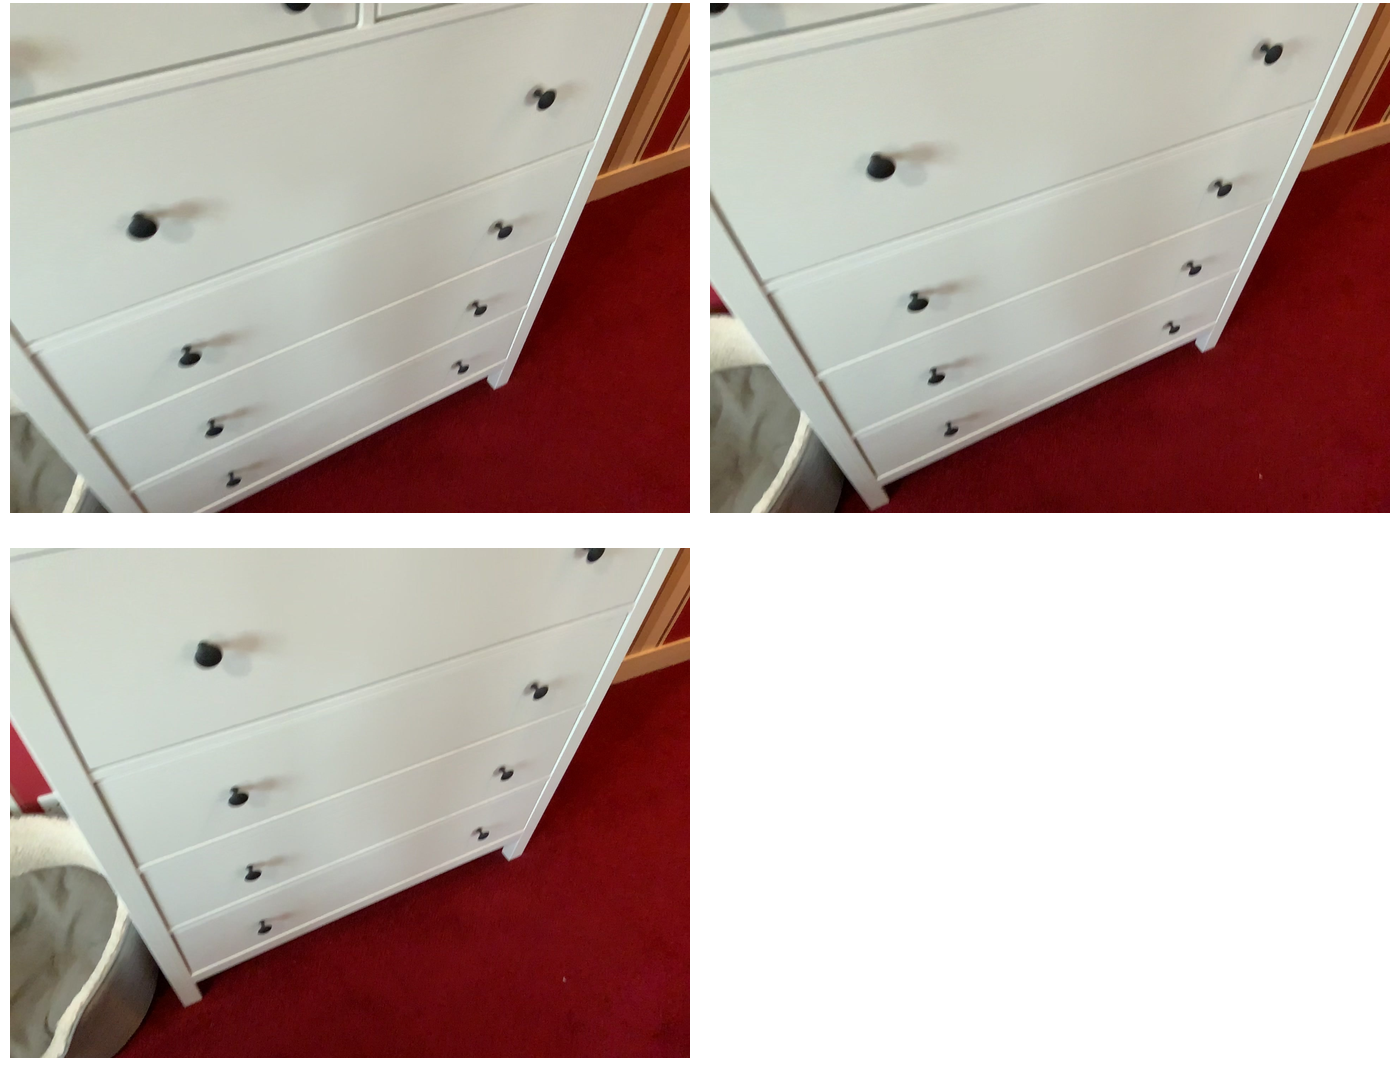Task instruction: Open the wardrobe.
Answer: {"task_instruction": "Open the wardrobe.", "nodes": ["knob1", "knob2", "knob3", "knob4", "knob5", "knob6", "knob7", "knob8", "wardrobe"], "edges": [{"functional_relationship": "openorclose", "object1": "knob1", "object2": "wardrobe", "spatial_relations": ["in_front_of", "close"], "is_touching": true}, {"functional_relationship": "openorclose", "object1": "knob2", "object2": "wardrobe", "spatial_relations": ["in_front_of", "close"], "is_touching": true}, {"functional_relationship": "openorclose", "object1": "knob3", "object2": "wardrobe", "spatial_relations": ["in_front_of", "close"], "is_touching": true}, {"functional_relationship": "openorclose", "object1": "knob4", "object2": "wardrobe", "spatial_relations": ["in_front_of", "close"], "is_touching": true}, {"functional_relationship": "openorclose", "object1": "knob5", "object2": "wardrobe", "spatial_relations": ["in_front_of", "close"], "is_touching": true}, {"functional_relationship": "openorclose", "object1": "knob6", "object2": "wardrobe", "spatial_relations": ["in_front_of", "close"], "is_touching": true}, {"functional_relationship": "openorclose", "object1": "knob7", "object2": "wardrobe", "spatial_relations": ["in_front_of", "close"], "is_touching": true}, {"functional_relationship": "openorclose", "object1": "knob8", "object2": "wardrobe", "spatial_relations": ["in_front_of", "close"], "is_touching": true}], "action_type": "pull", "function_type": "open_close_control"}